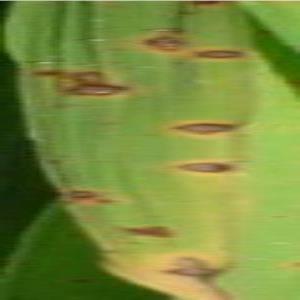
Disease: Brownspot